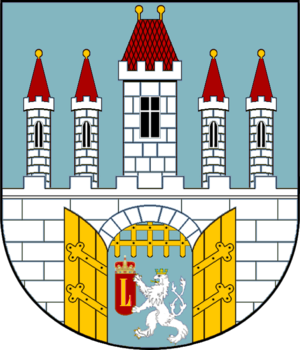
Malá Strana est un quartier du centre de Prague, l'un des plus chargés en histoire avec Hradčany et Staré Město qui l'encadrent respectivement à l'ouest et à l'est.